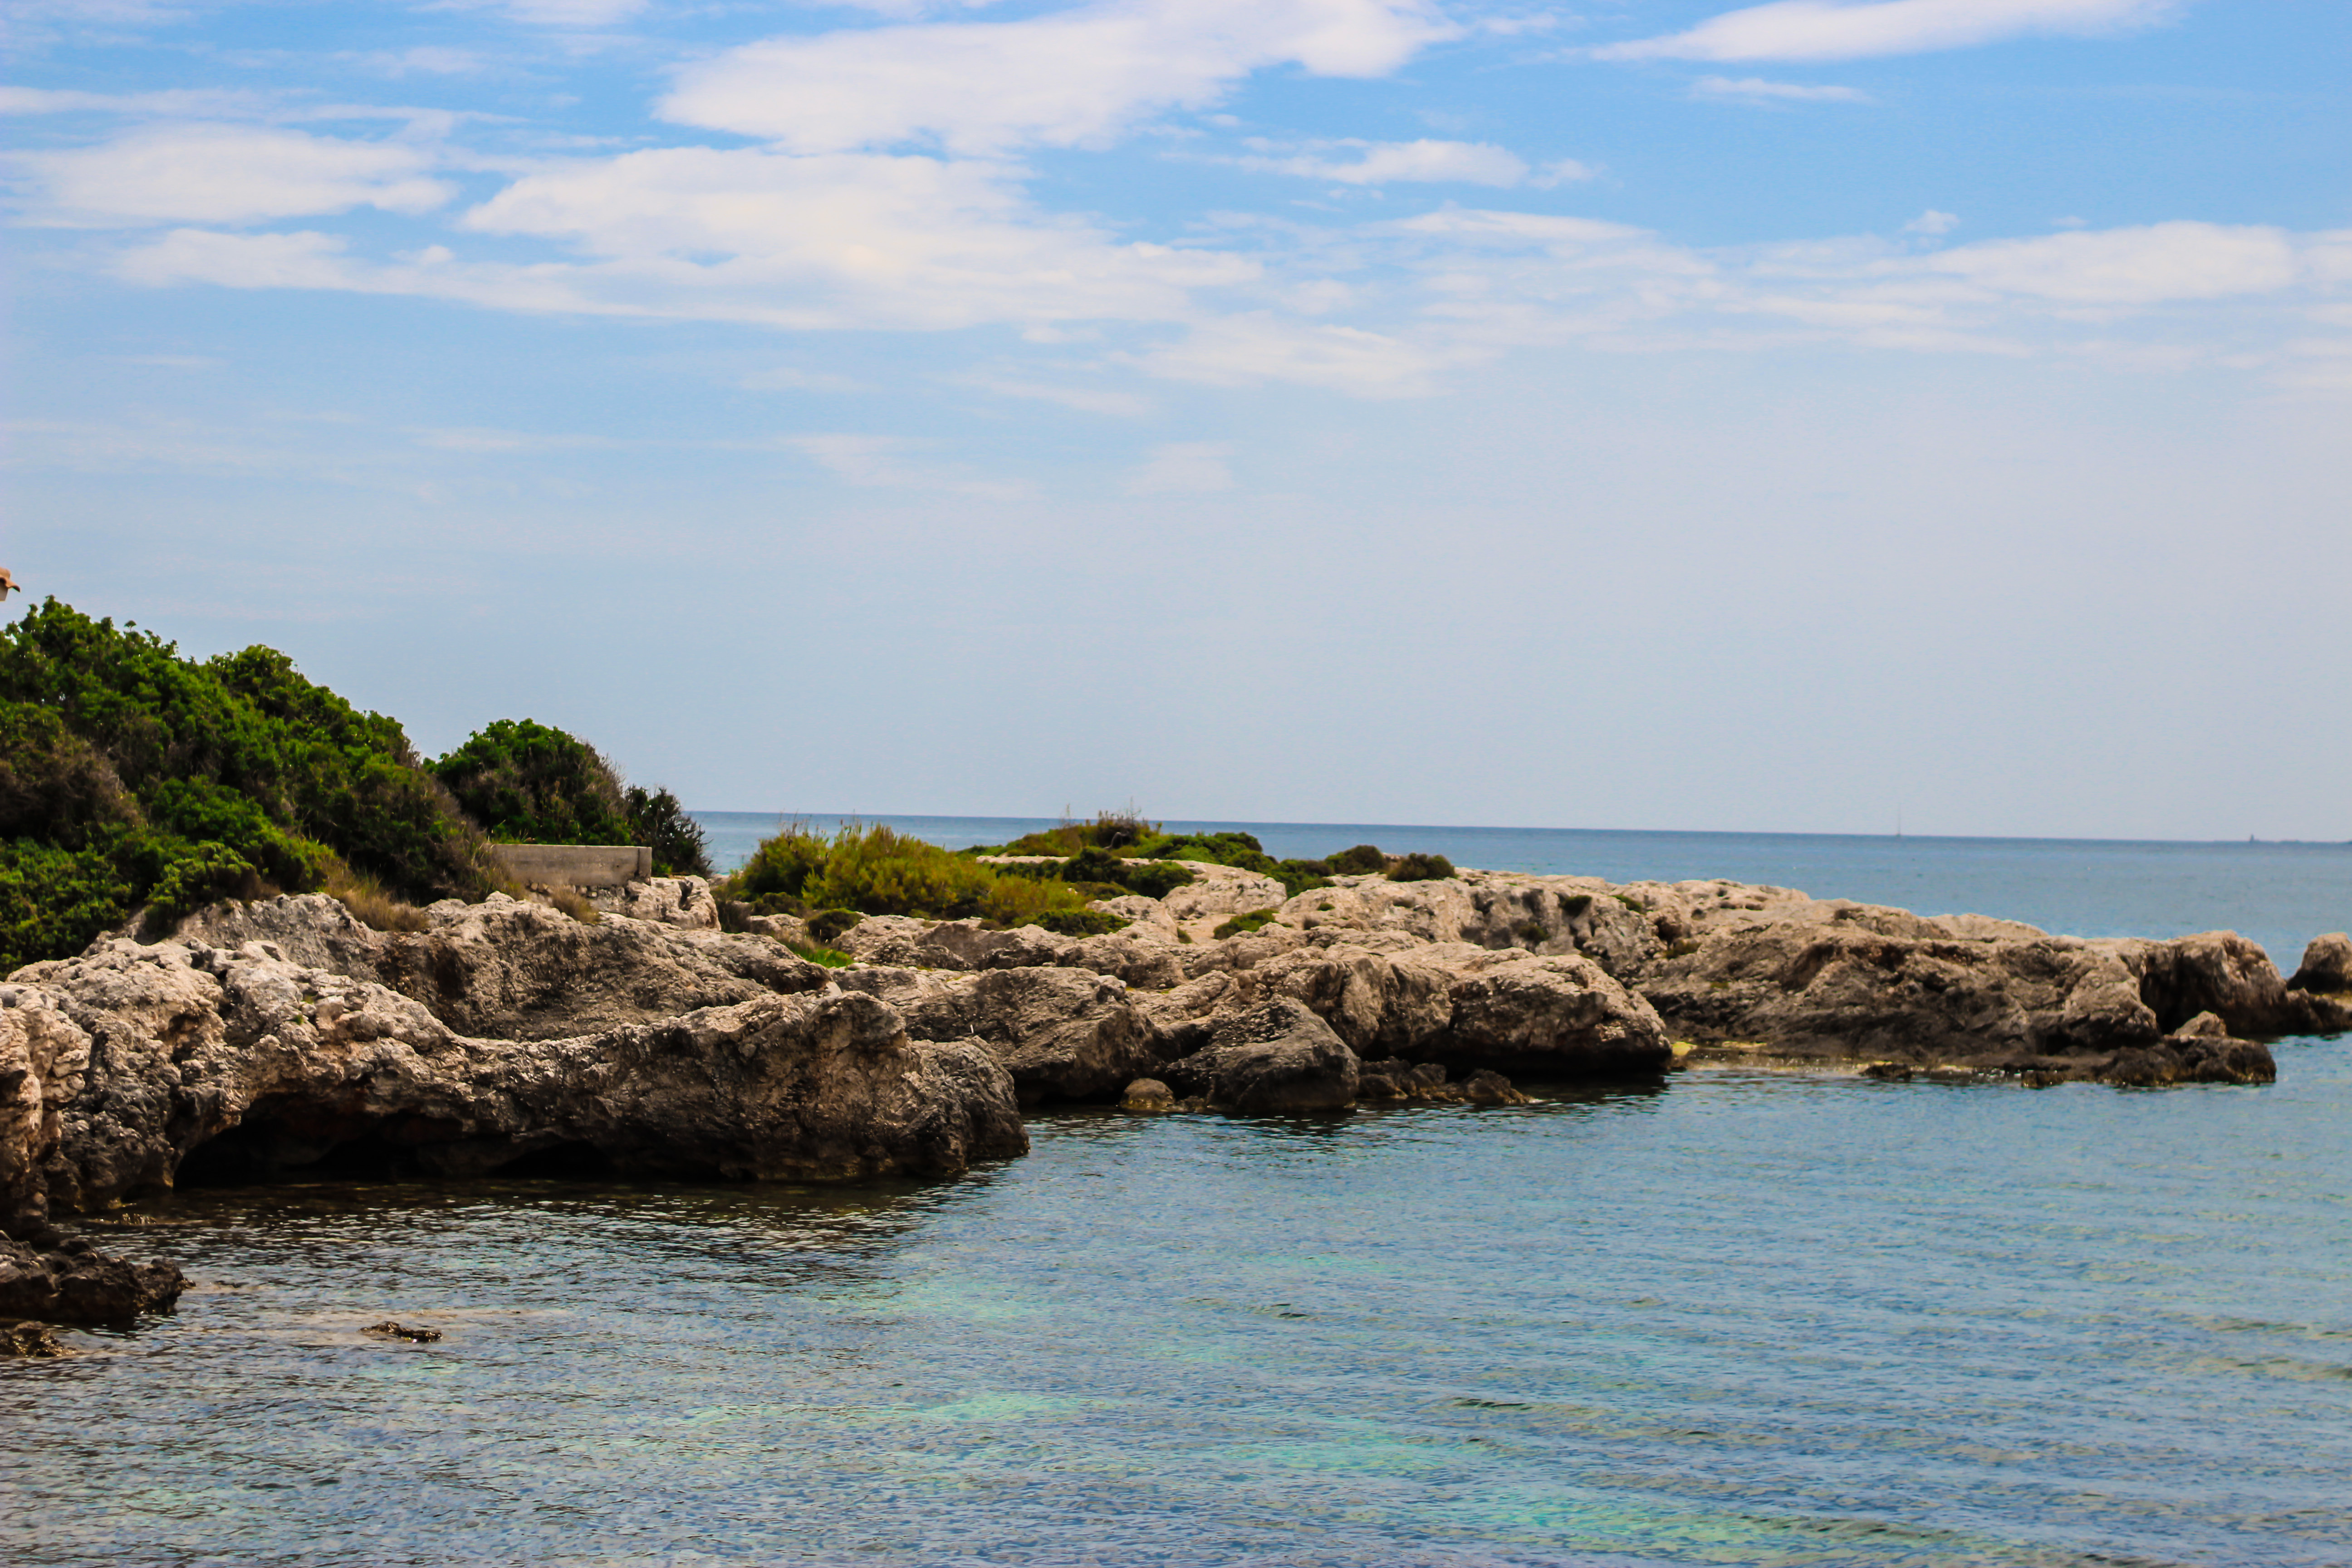
sea, ocean, sky, mountain, blue, beautiful, summer, sun, happy, joy, water, cloud, water resources, azure, natural landscape, plant, tree, bedrock, vegetation, coastal and oceanic landforms, watercourse, bank, terrain, beach, landscape, formation, wind wave, horizon, waterway, grass, headland, island, outcrop, calm, shore, klippe, cumulus, lake, geology, rock, wave, cape, wilderness, tropics, nature reserve, sound, caribbean, bay, coast, sand, cliff, hill, inlet, cove, peninsula, tourism, promontory, skerry, Raised beach, islet, erosion, bight, shrubland